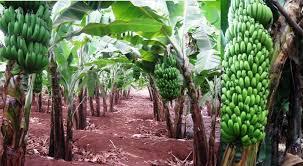
Hapa ni shamba la mkulima. Mkulima amepanda ndizi zake mingi kwa shamba lake. Ndizi hizi zimepangw kwa laini na zote zimeiva.